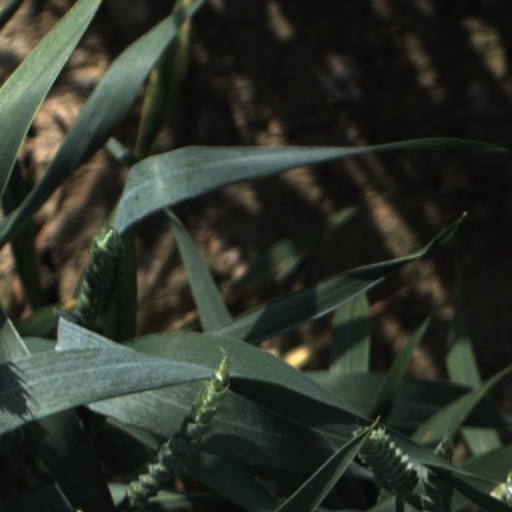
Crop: wheat